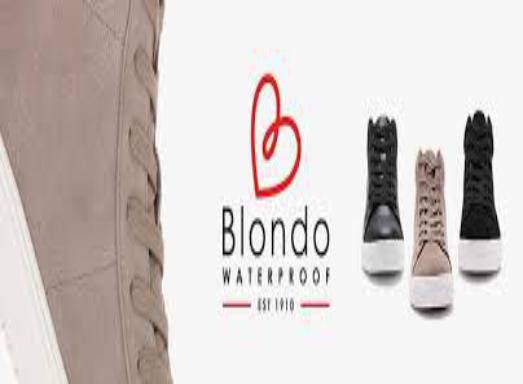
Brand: Blondo
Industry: Clothes